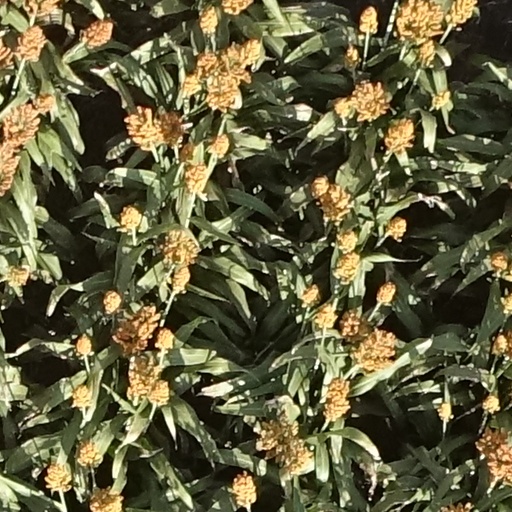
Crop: sorghum